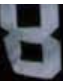
Number: 8